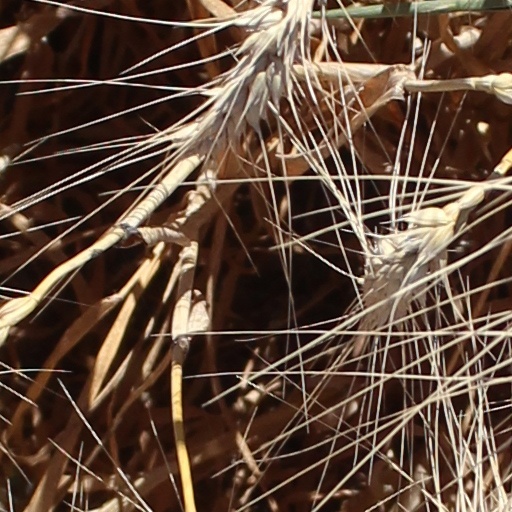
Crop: wheat